Refugee

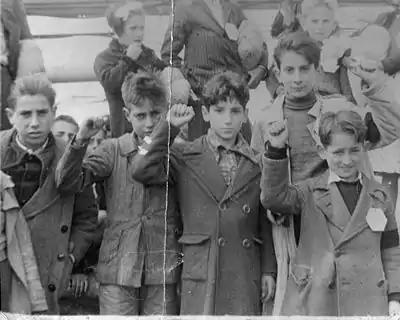
Children preparing for evacuation from Spain during the Spanish Civil War between 1936 and 1939.

The idea that a person who sought sanctuary in a holy place could not be harmed without inviting divine retribution was familiar to the ancient Greeks and ancient Egyptians. However, the right to seek asylum in a church or other holy place was first codified in law by King Æthelberht of Kent in about AD 600. Similar laws were implemented throughout Europe in the Middle Ages. The related concept of political exile also has a long history: Ovid was sent to Tomis; Voltaire was sent to England. By the 1648 Peace of Westphalia, nations recognized each other's sovereignty. However, it was not until the advent of romantic nationalism in late 18th-century Europe that nationalism gained sufficient prevalence for the phrase "country of nationality" to become practically meaningful, and for border crossing to require that people provide identification.